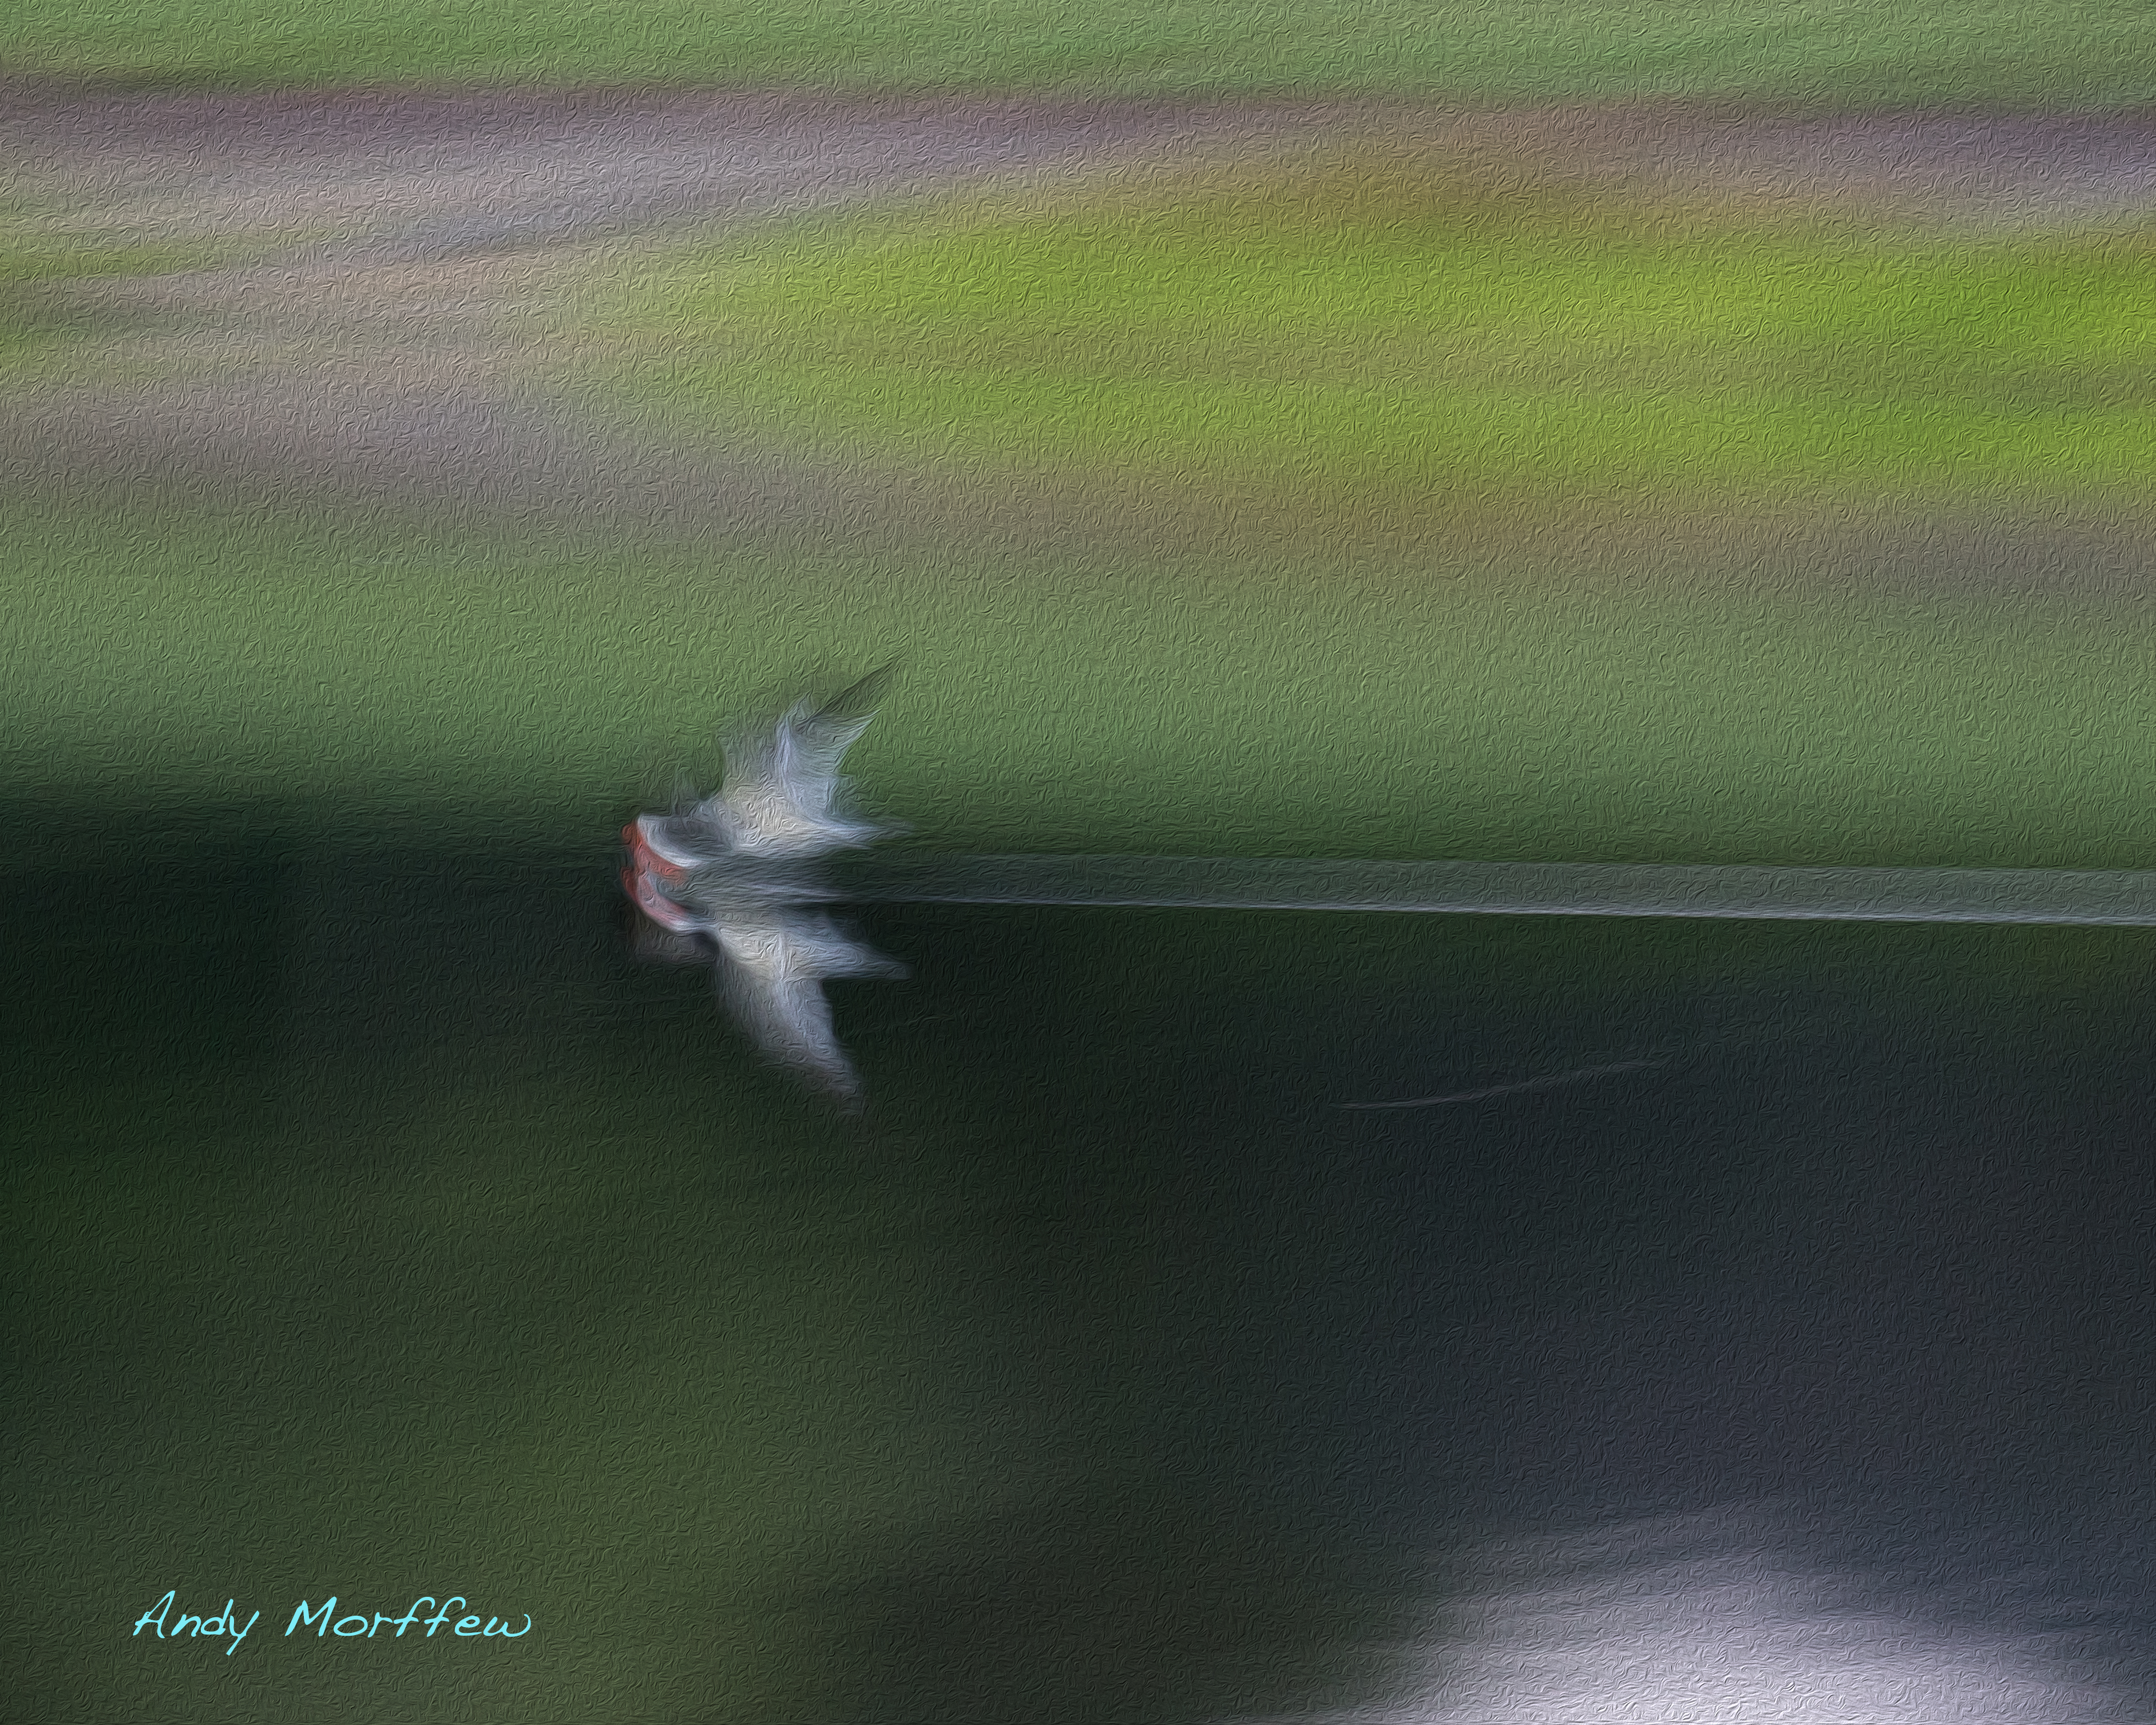
water, nature, bird, wing, green, reflection, macro photography